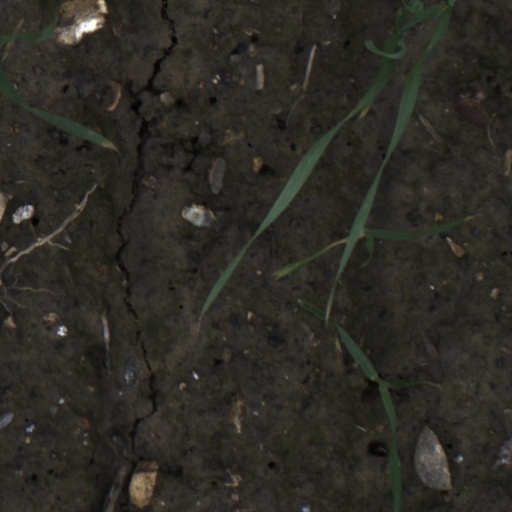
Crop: wheat